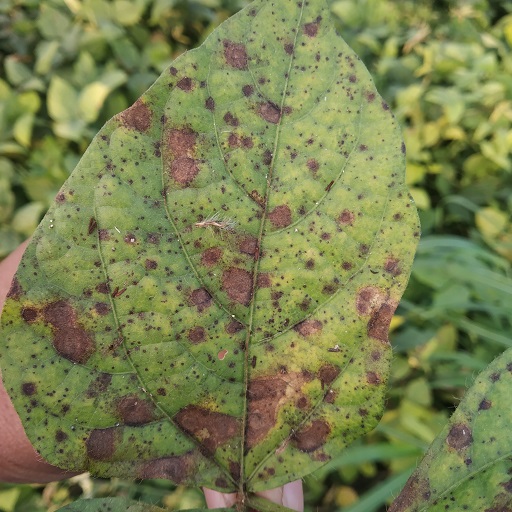
Label: Anthracnose